The Swap (1979 film)

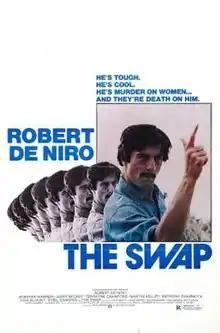

The Swap is a 1979 American neo noir crime film directed by Jordan Leondopoulos. Parts of the film are edited from the 1969 film "Sam's Song", also directed by Leondopoulos. The remainder consists of extensive reshootings, the different parts tied together by the use of a voice-over.